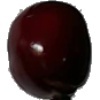
Label: Cherry 1